2022 UT Arlington Mavericks softball team

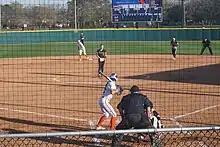
UT Arlington in action against Louisiana–Monroe

The Sun Belt Conference Coaches Poll was released on January 31, 2022. UT Arlington was picked to finish fifth in the conference with 49 votes.